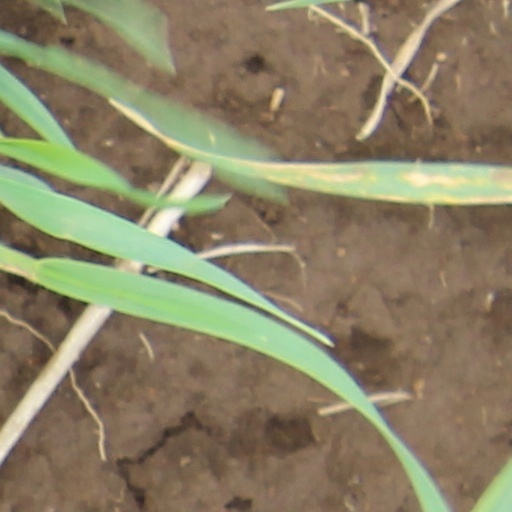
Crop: wheat